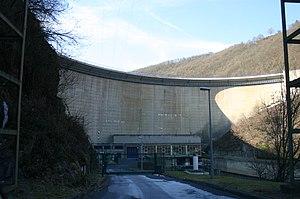
Le Barrage d'Esch-sur-SÃ»re en 2006 Auteur: Beideler RenÃ©
Le barrage d'Esch-sur-Sûre est un barrage hydro-électrique du Grand-Duché de Luxembourg situé sur la rivière Sûre en amont de la localité d'Esch-sur-Sûre. Il contient la Sûre et son lac, le lac de la Haute-Sûre. Il comprend une usine hydro-électrique située à la base ; il se complète de deux barrages secondaires : celui de Bavigne et celui de Pont-Misère, destinés à régulariser les crues de la rivière.